Microphone practice

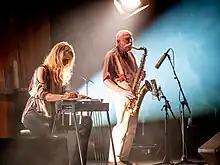
Peter Brötzmann with a tenor saxophone and two microphones (a Neumann U 87 for the bell, an Electro-Voice RE20 for the body).

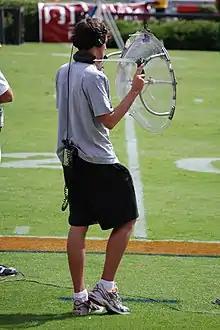
A parabolic microphone used to capture sounds on the field during a football game.

When using multiple microphones, respecting a 3-to-1 rule and placing microphones at least three times further from each other than they are from the source they are being used to pick up avoids cancellation and phase issues such as comb filtering when the microphone signals are mixed together.